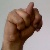
The image shows a hand gesture representing the letter 'N' in Indian Sign Language.